Church of San Ildefonso, Toledo

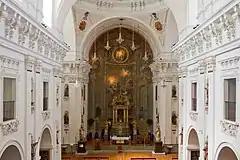
Interior of the church

Its approach followed the example of the Jesuit churches of Palencia and Alcalá de Henares and that of the Church of the Gesù, in Rome. It is the main church of the Company of Jesus. This trace has been attributed to Jan Bautista Monegro, at that time the master of the Cathedral. Jesuit architect Pedro Sánchez, a Jesuit brother, was in charge of the construction of the temple. Sánchez died in 1633 and was replaced by another companion of his order, Francisco Bautista, who built the facade and reredos in Baroque style. In 1669, Bautista left his place to Bartolomé Zumbigo, native architect of Toledo, who finished the towers and the facade. San Ildefonso was consecrated in 1718, although the sacristy, the main chapel and the octave, which contains the reliquary were incomplete. In 1765, the temple was finally completed under the direction of Jose Hernandez Sierra, architect of Salamanca. Unfortunately for the order of the Jesuits, only two years after the expulsion from Spain by order of king Charles III of Spain under the charge of instigating the Esquilache Riots, which had taken place in 1766. The Company of Jesus did not recover the church until the twentieth century.